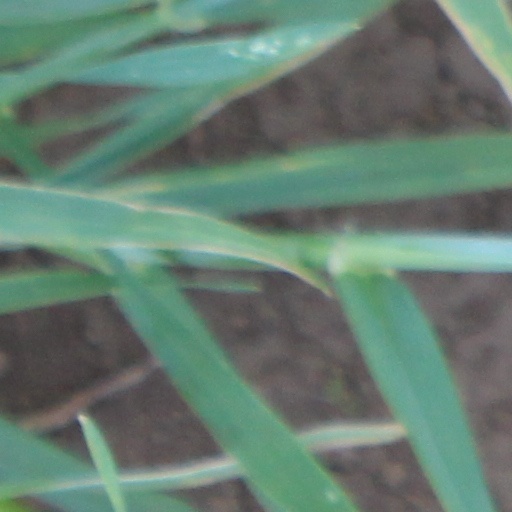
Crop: wheat